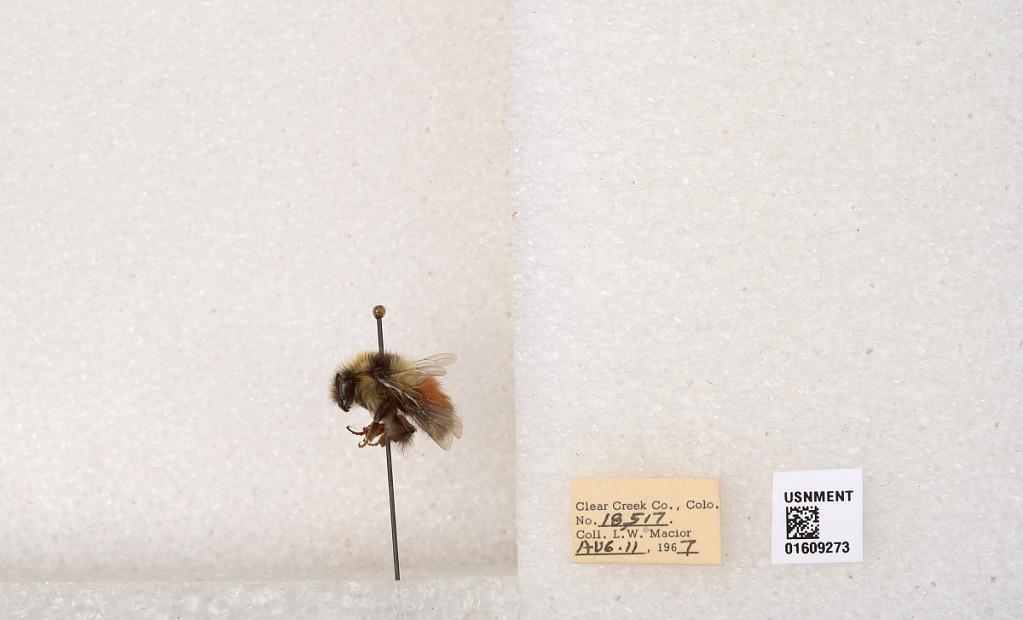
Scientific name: Bombus (Pyrobombus) sylvicola Kirby
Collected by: L. Macior
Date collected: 1967-8-11
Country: United States
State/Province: Colorado
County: Clear Creek
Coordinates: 39.6856, -105.645